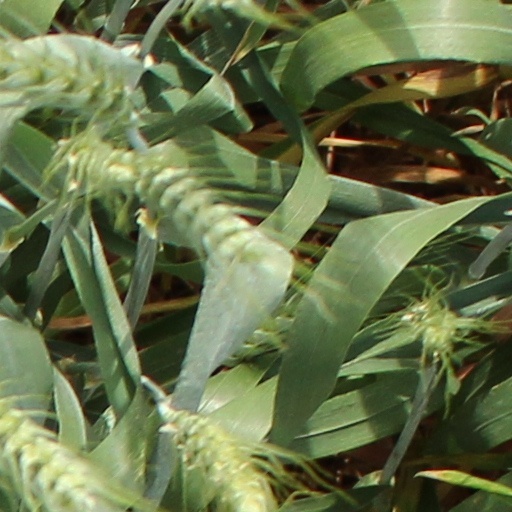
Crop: wheat